Wang Shijing

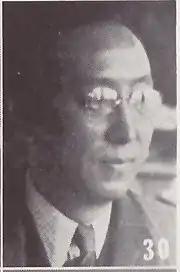

Wang Shijing (traditional Chinese: '; simplified Chinese: '; pinyin: Wāng Shíjǐng; Wade-Giles: Wang Shih-ching) (1887 - August 12, 1952) was a politician and banker in the Republic of China. He was an important politician during the Provisional Government of the Republic of China and the Wang Jingwei regime (Republic of China-Nanjing). He was born in Jingde, Anhui.